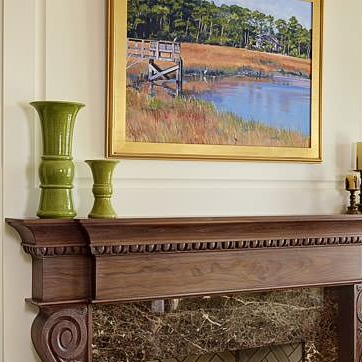
Material: painted